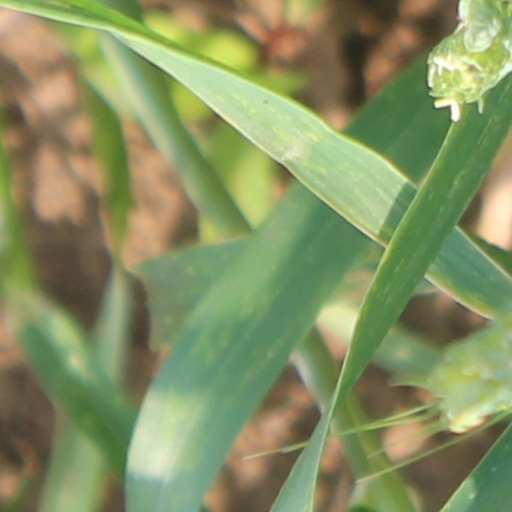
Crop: wheat